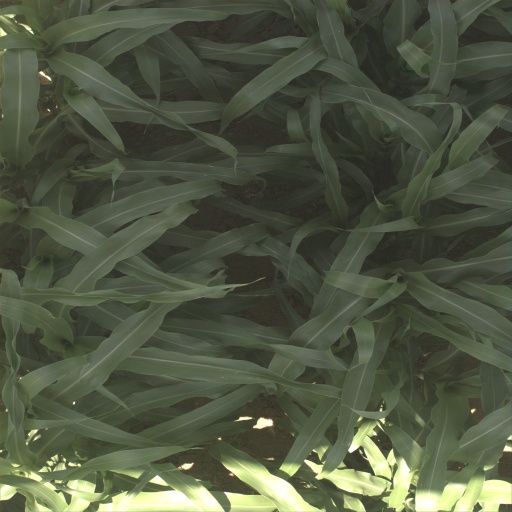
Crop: sorghum